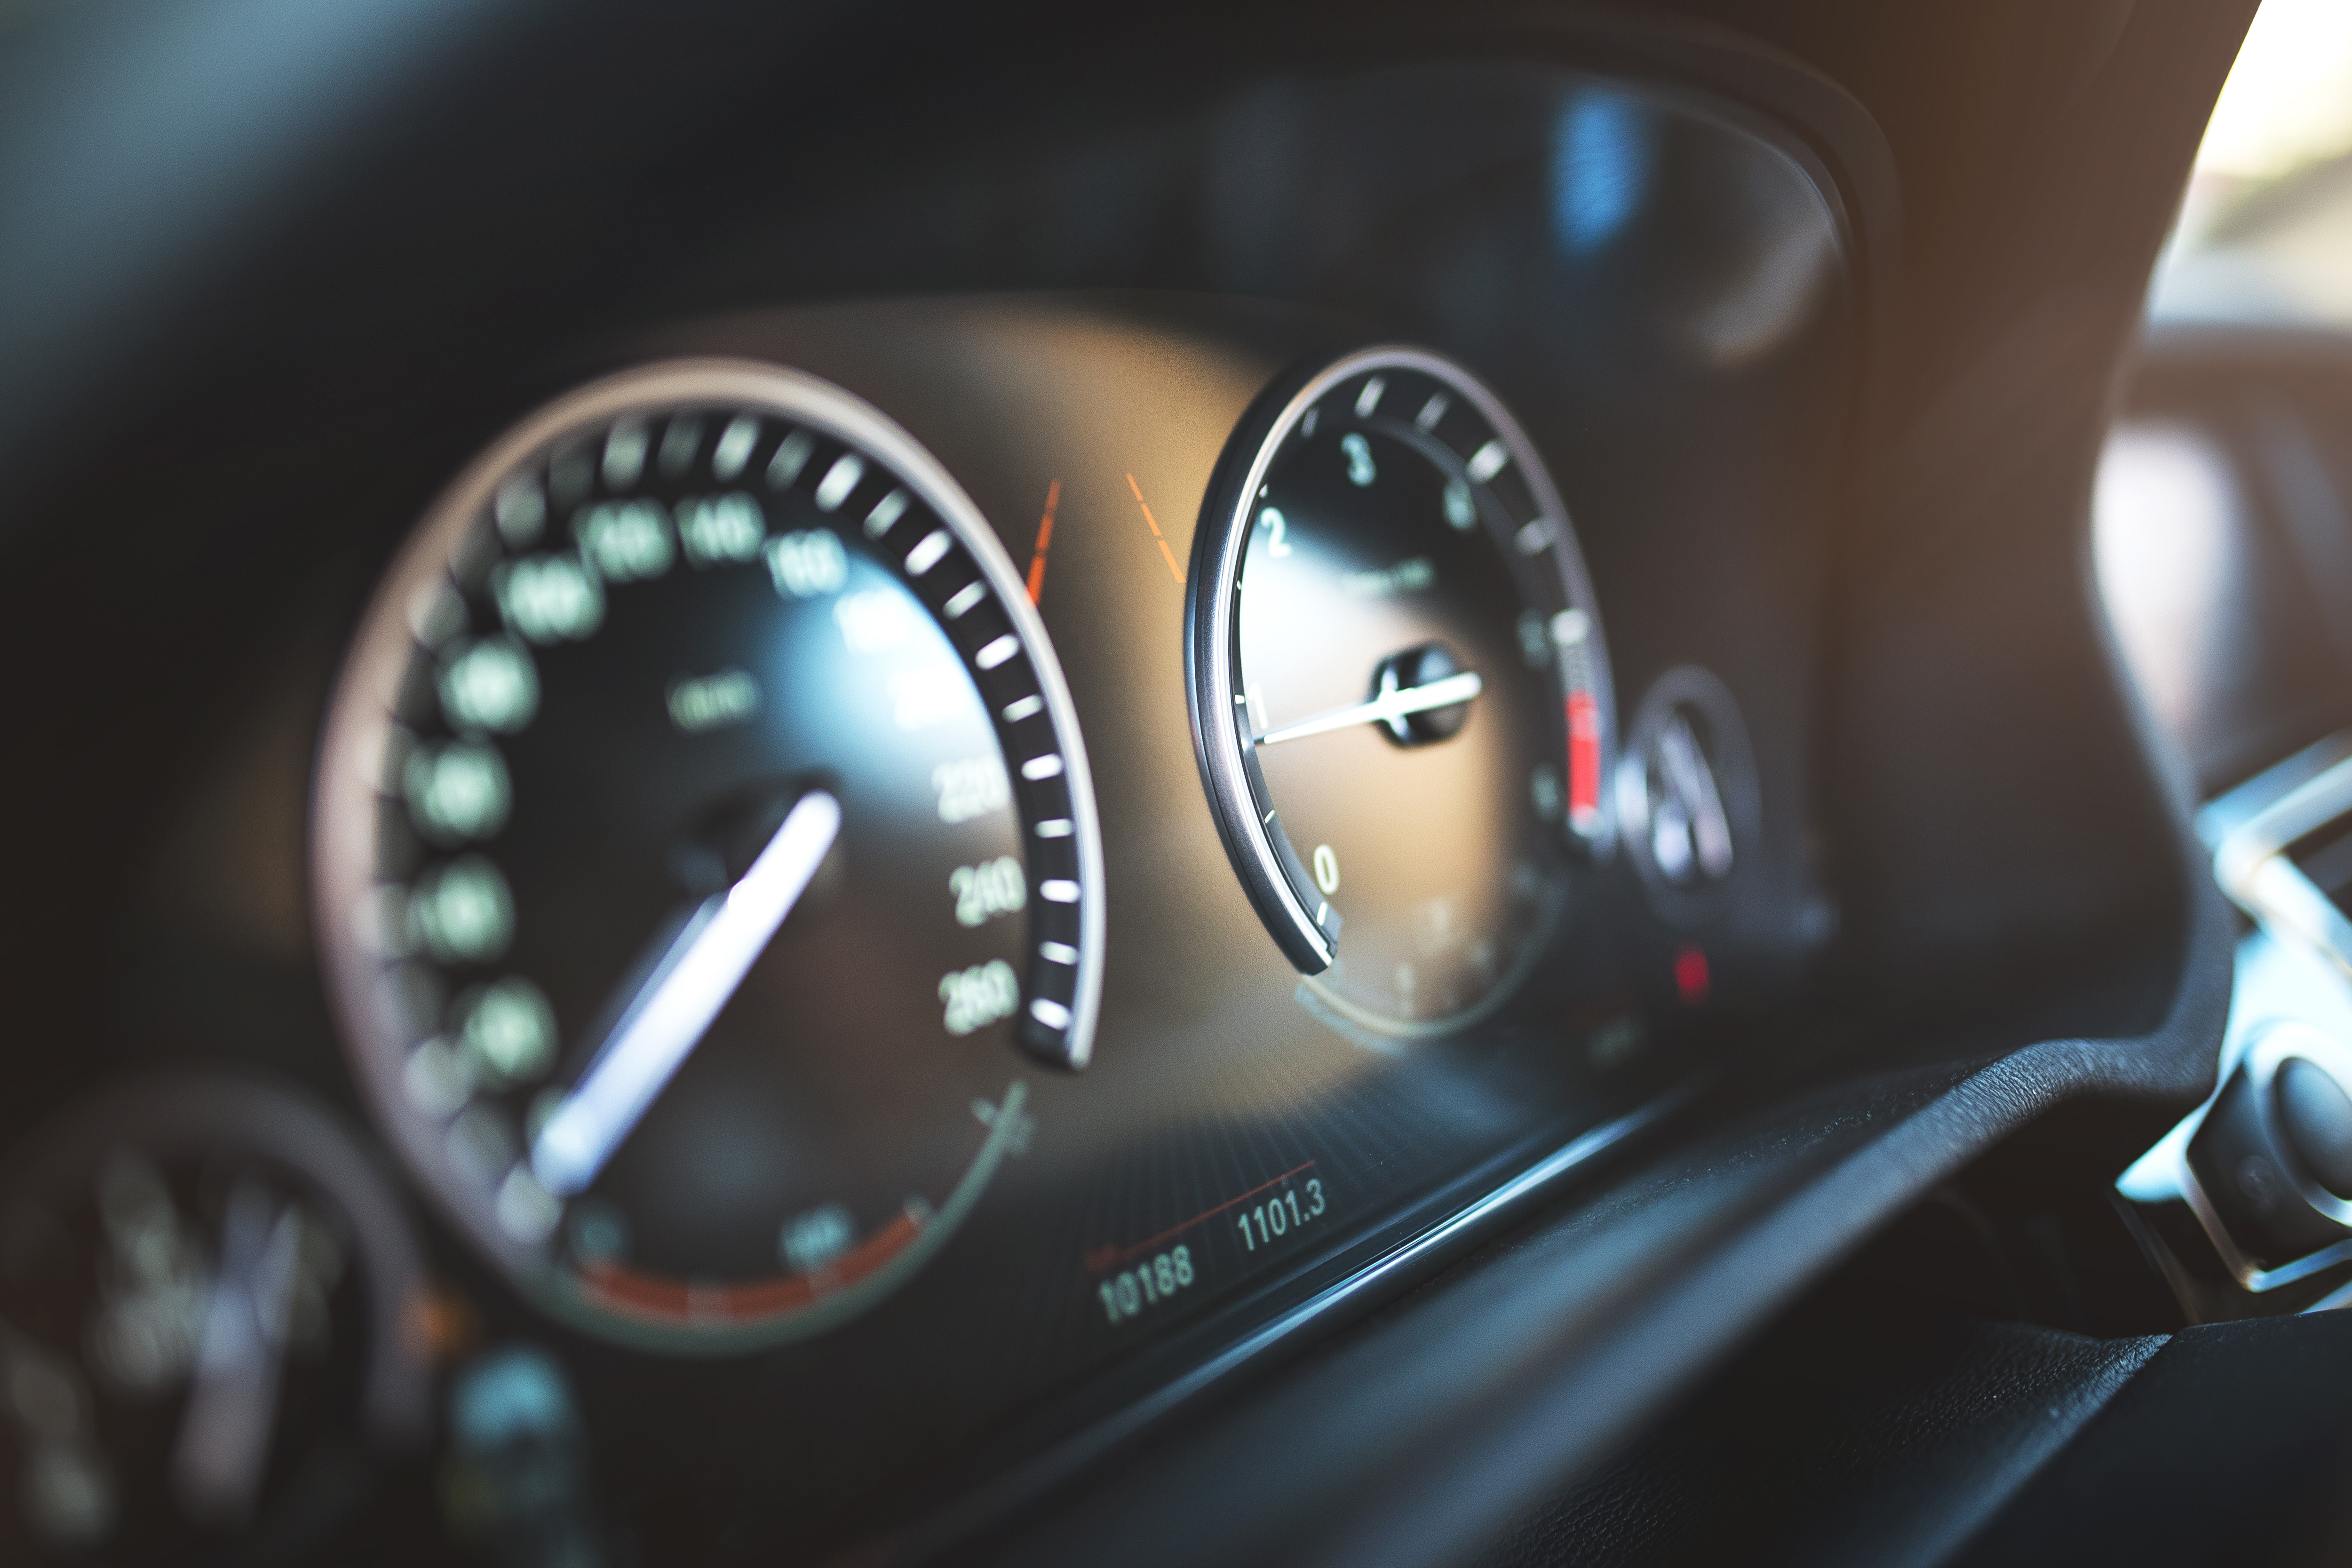
vehicle, car, speedometer, luxury vehicle, auto part, personal luxury car, gauge, tachometer, odometer, tool, measuring instrument, sports sedan, mid size car, executive car